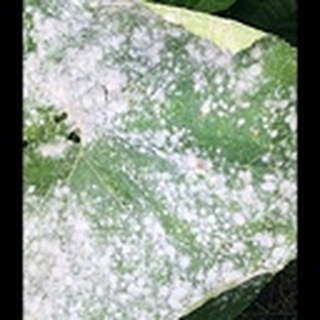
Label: cotton_powdery_mildew